Carlos Fonseca

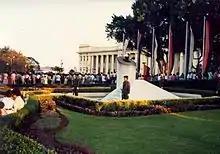
Mausoleum of Carlos Fonseca

By mid-1966, plans for a second FSLN guerrilla operation in the Pancasan region (near Matagalpa) were under way. The operation began in May 1967 with about forty guerrillas. This time, the guerrillas were better trained and armed and had women among their ranks. Fonseca, along with a few other FSLN leaders were committed to the inclusion of women, but some of the other fighters were not comfortable fighting alongside women.